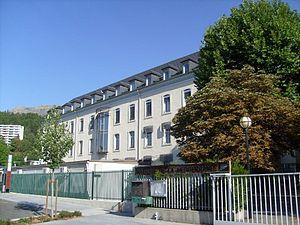
Université de la Méditerranée, pôle universitaire de Gap( Hautes-Alpes).
Gap est une commune française située dans la région Provence-Alpes-Côte d'Azur, chef-lieu du département des Hautes-Alpes. La ville est historiquement rattachée au Dauphiné. Ses habitants sont appelés les Gapençais.